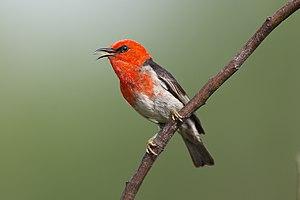
Le Myzomèle écarlate est une espèce de passereaux de la famille des Meliphagidae.